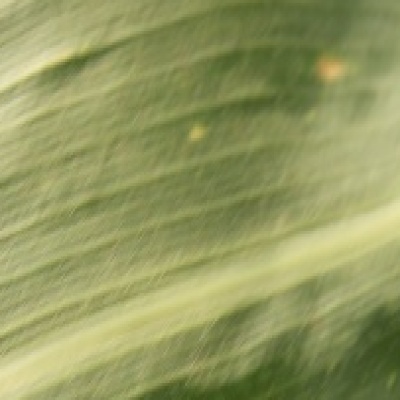
Label: Corn_(Maize)___Leaf_Spot